Sky position (RA, Dec in degrees): 41.677, -0.4233
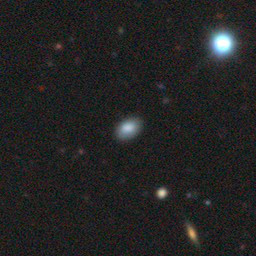
Galaxy morphology: In-between Round Smooth Galaxies